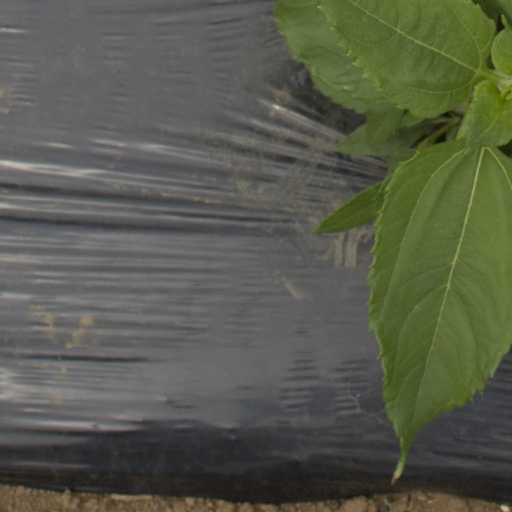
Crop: Jerusalem artichoke